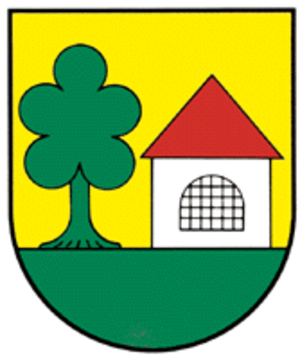
Steinerberg est une commune suisse du canton de Schwytz, située dans le district de Schwytz.